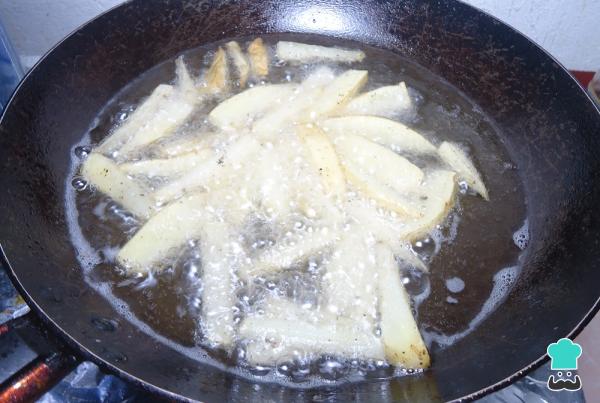
Agregamos las papas a un sartén con suficiente aceite previamente caliente, y dejamos que se frían.